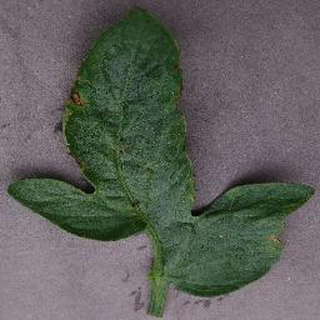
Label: tomato_bacterial_spot